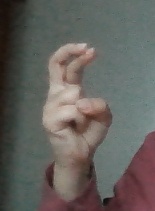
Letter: zay